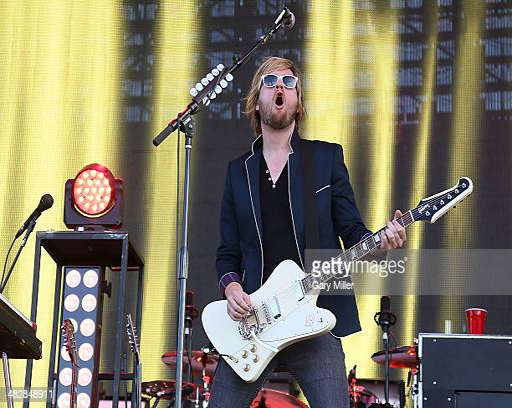
person performs in concert during festival